Zander Lehmann

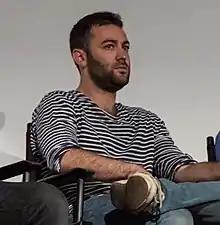
Lehmann in 2016

Alexander "Zander" Sutton Lehmann (born July 13, 1987) is the creator, writer, and producer of the TV show "Casual."